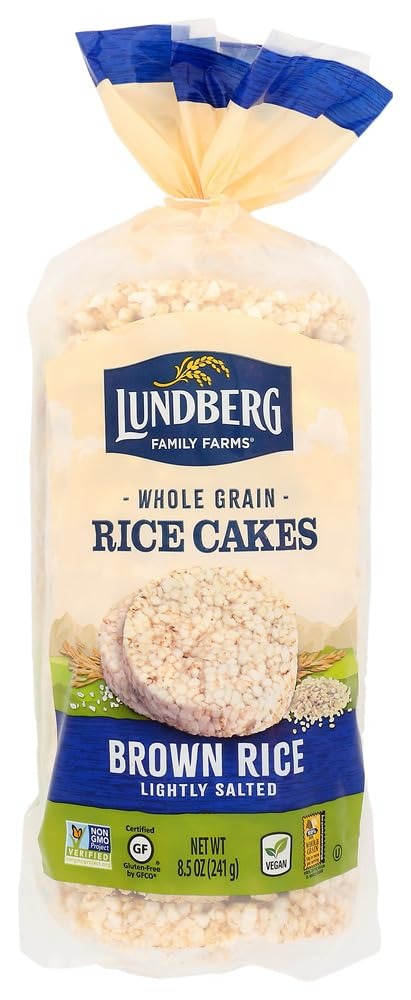
Item Name: Lundberg Rice Cake Ltslt Brwn Frmd Wild
Value: 1.0
Unit: Count

Price: 3.89